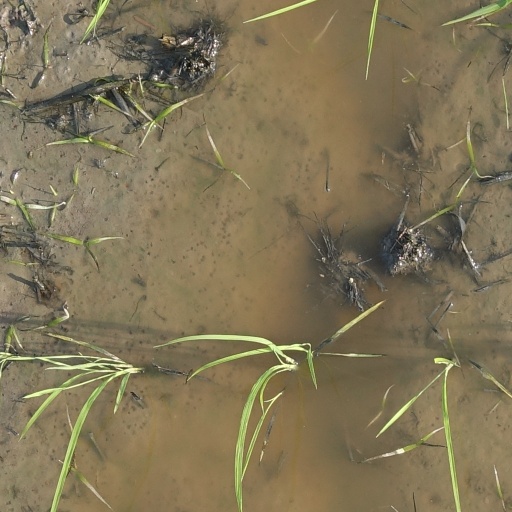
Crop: rice